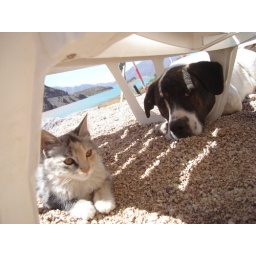
Ridiculously cute kitten and dog that were wandering around the home base of the adventure area where we went canopying.